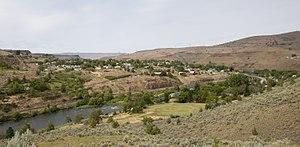
Maupin est une municipalité américaine située dans le comté de Wasco en Oregon.